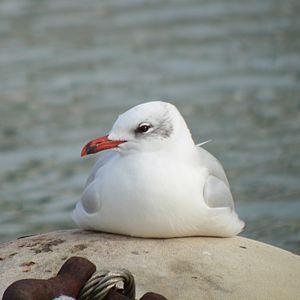
Mouette mélanocéphale (Larus melanocephalus) - Photo prise à La Rochelle, France